Natalie Coughlin

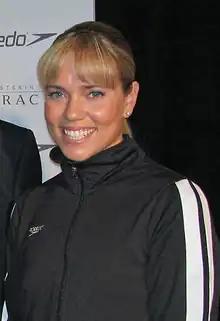
Coughlin in 2008

In April 2009, Coughlin married Ethan Hall, the Crow Canyon Sharks swim coach. They have a daughter born in 2018, and a son, born in 2020.